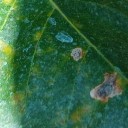
Label: Cerscospora